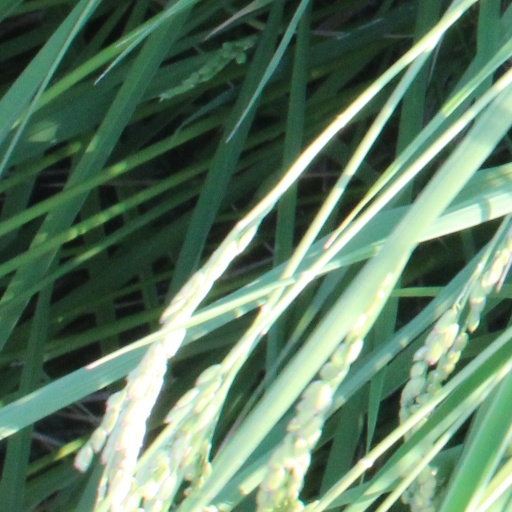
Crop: rice